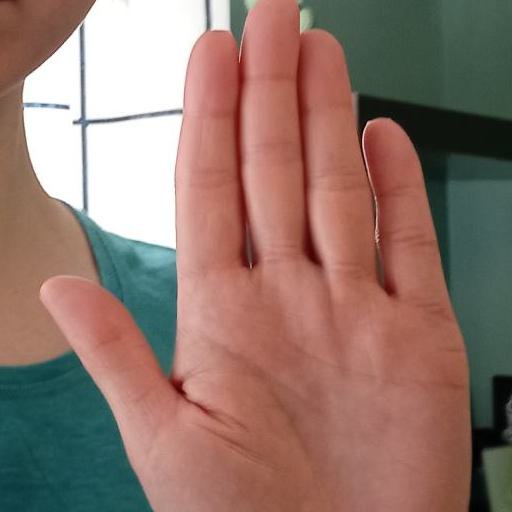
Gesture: stop